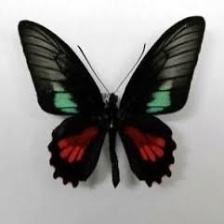
Species: GREEN CELLED CATTLEHEART